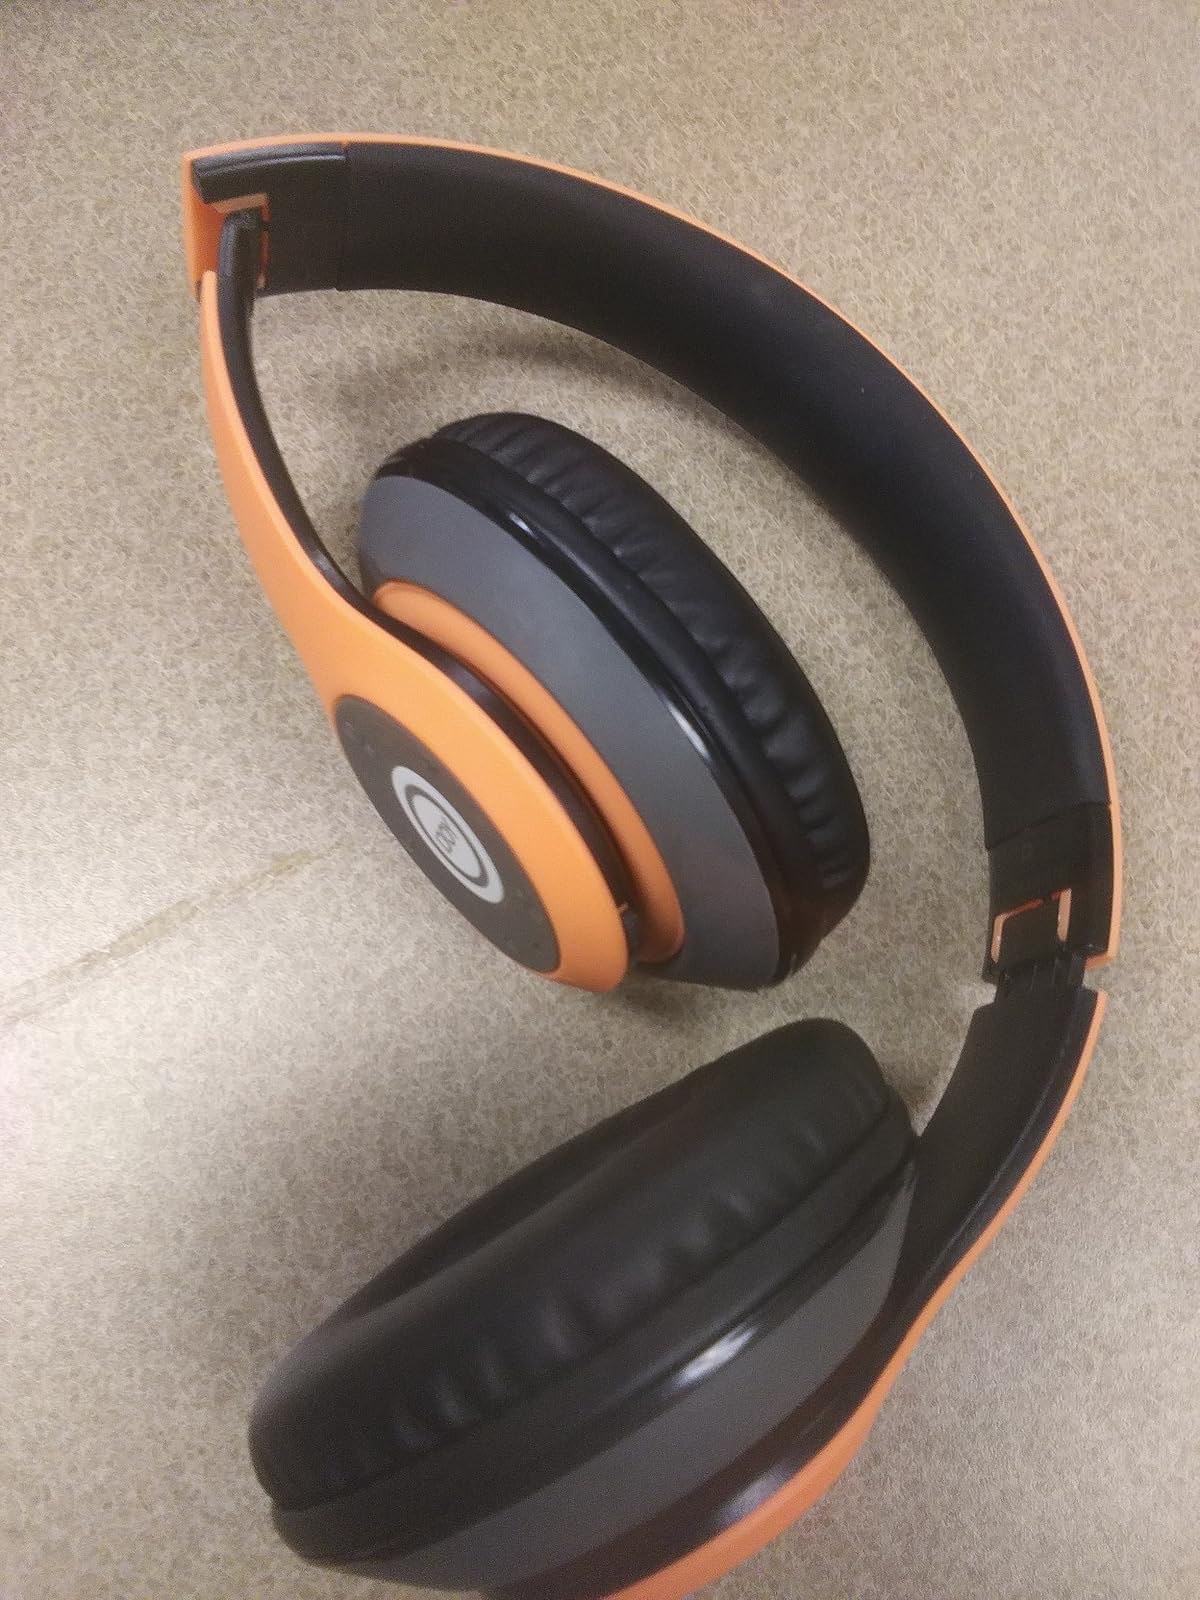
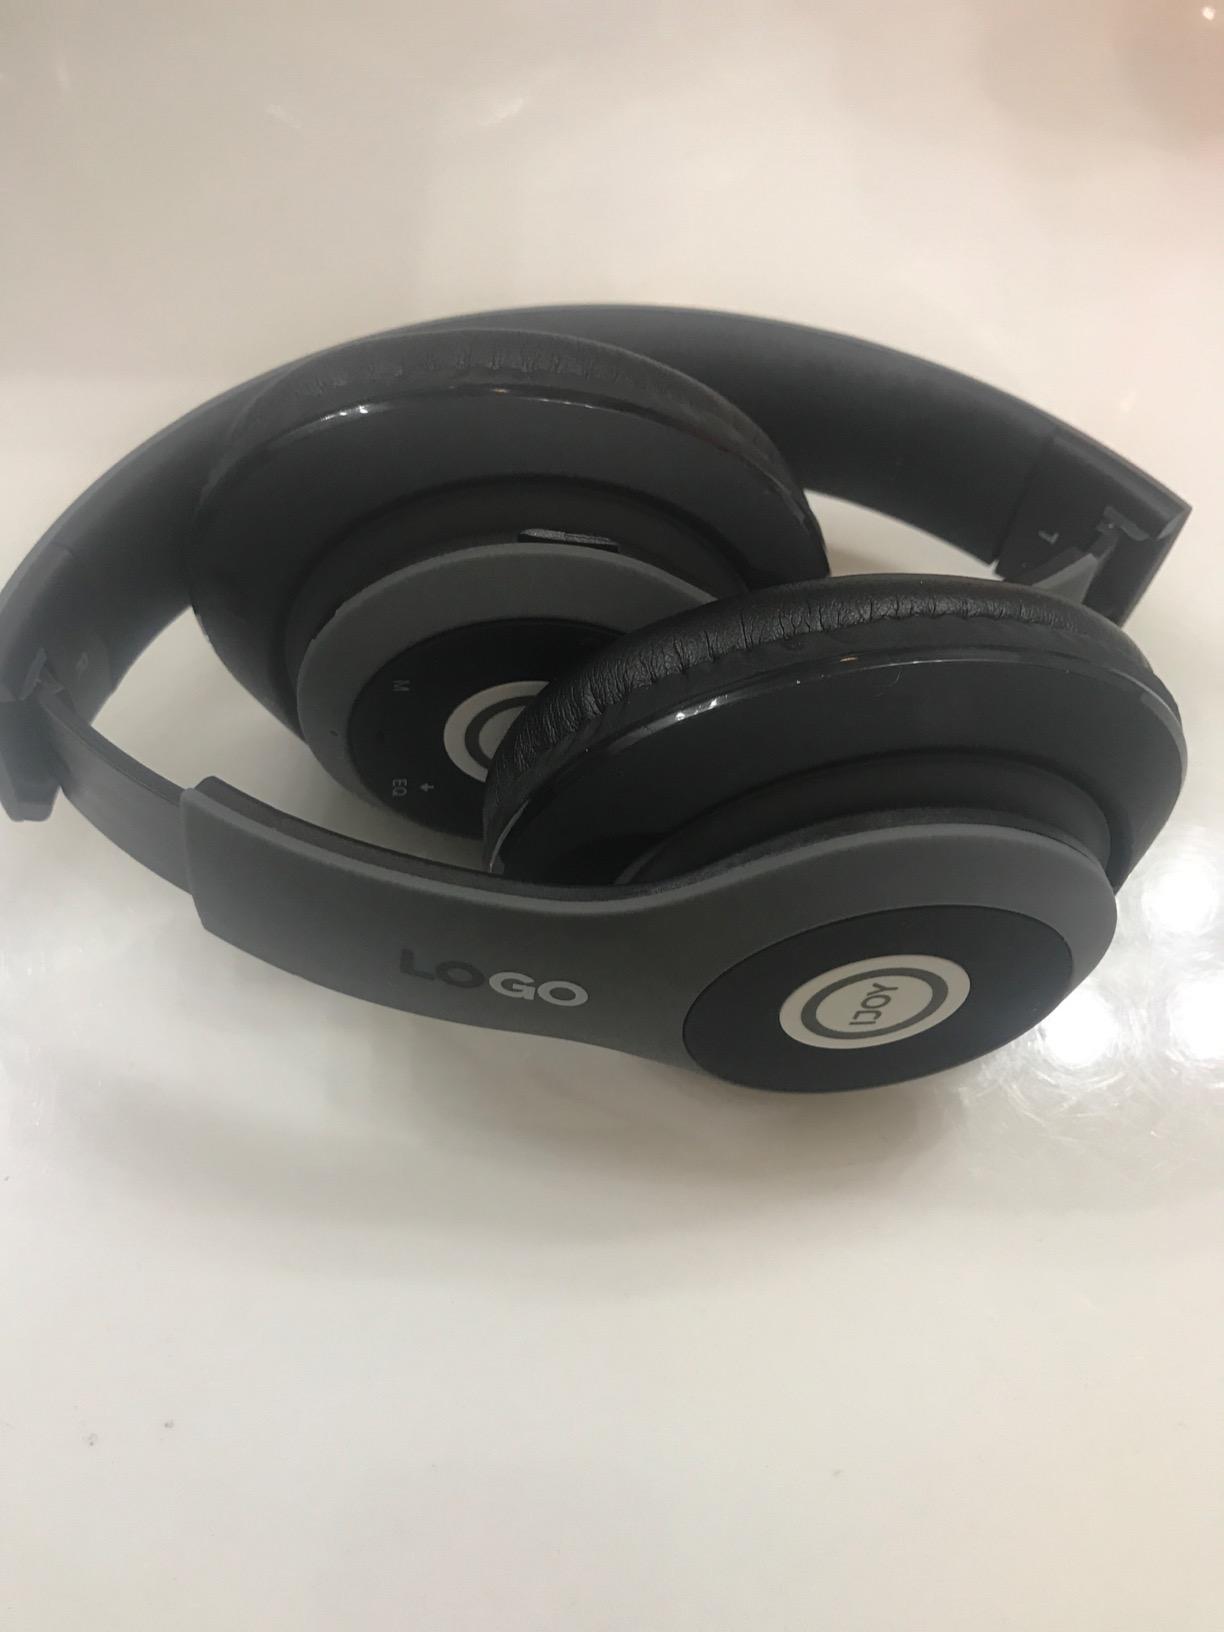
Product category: headphones
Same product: no